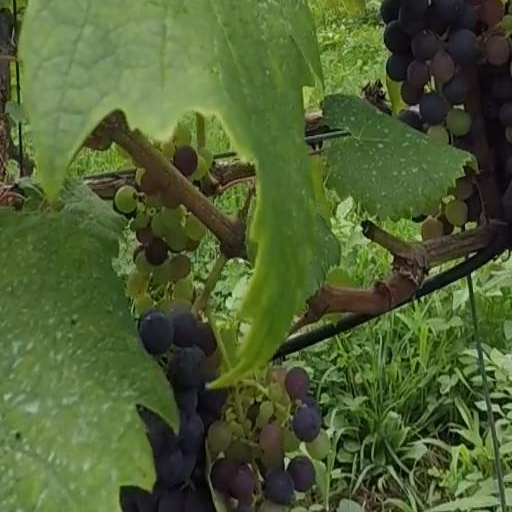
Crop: grape